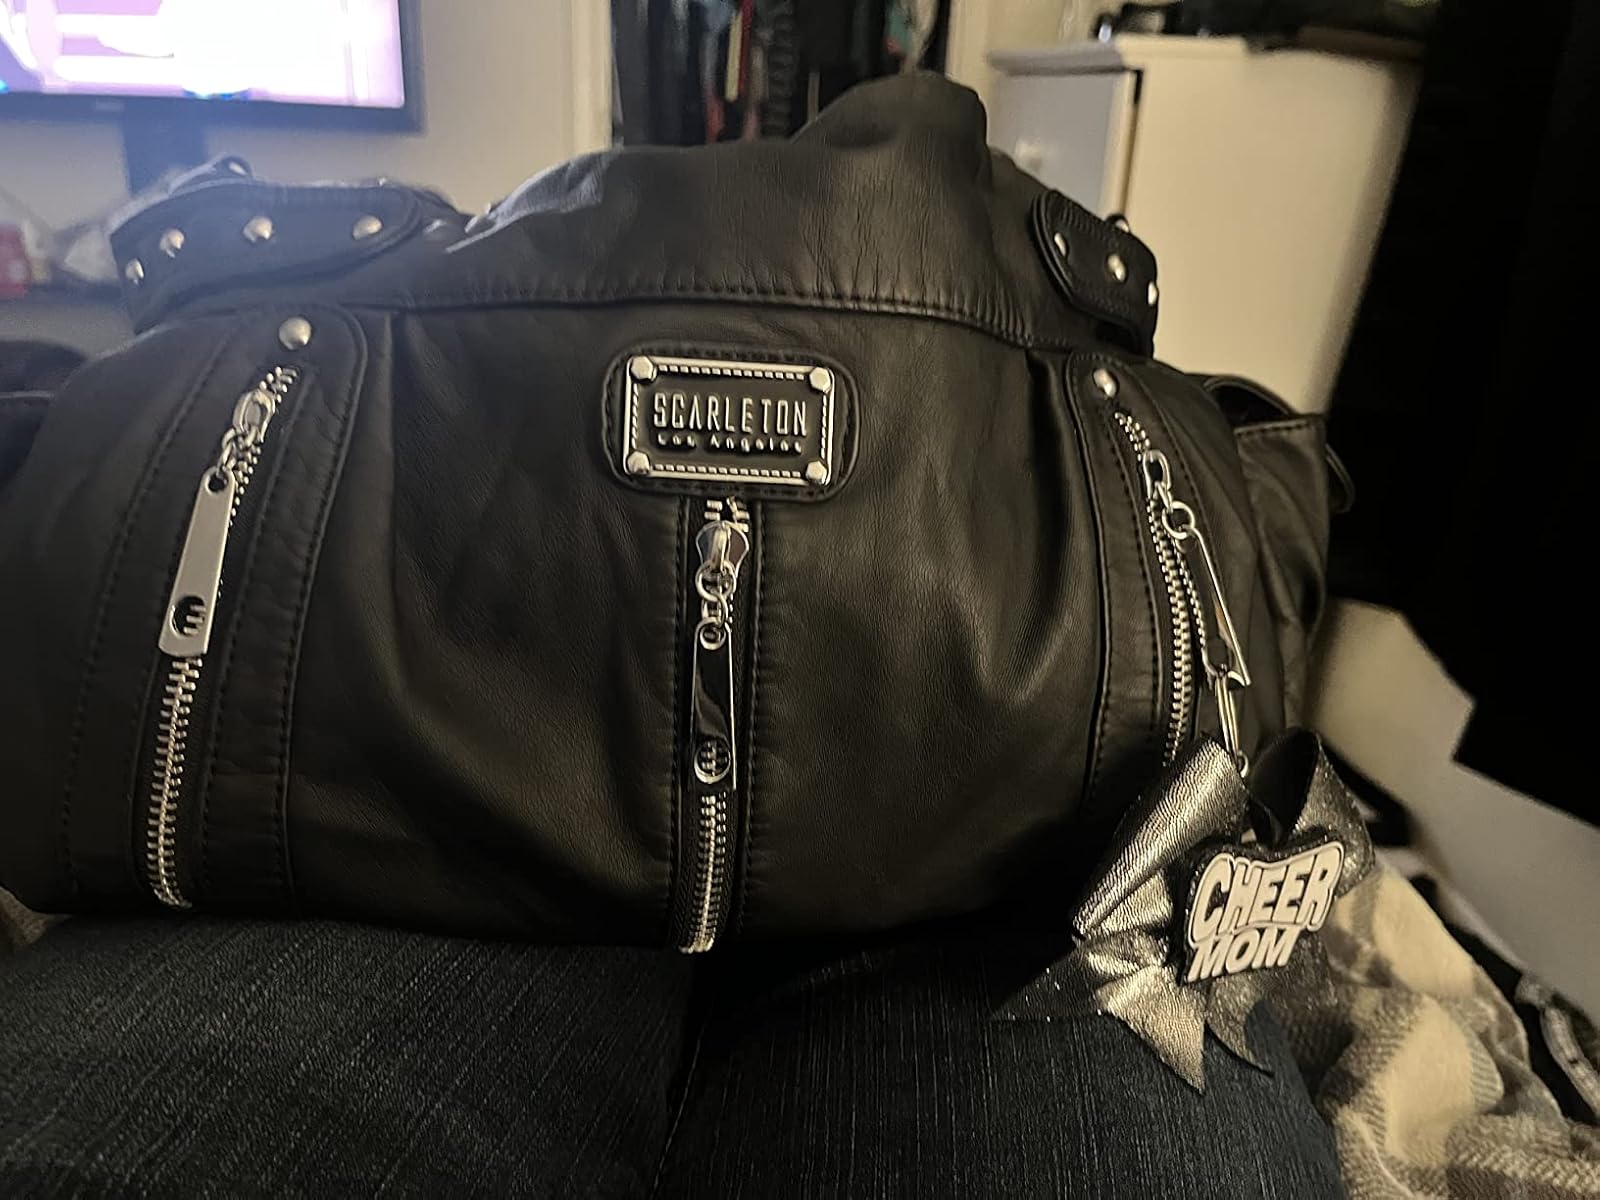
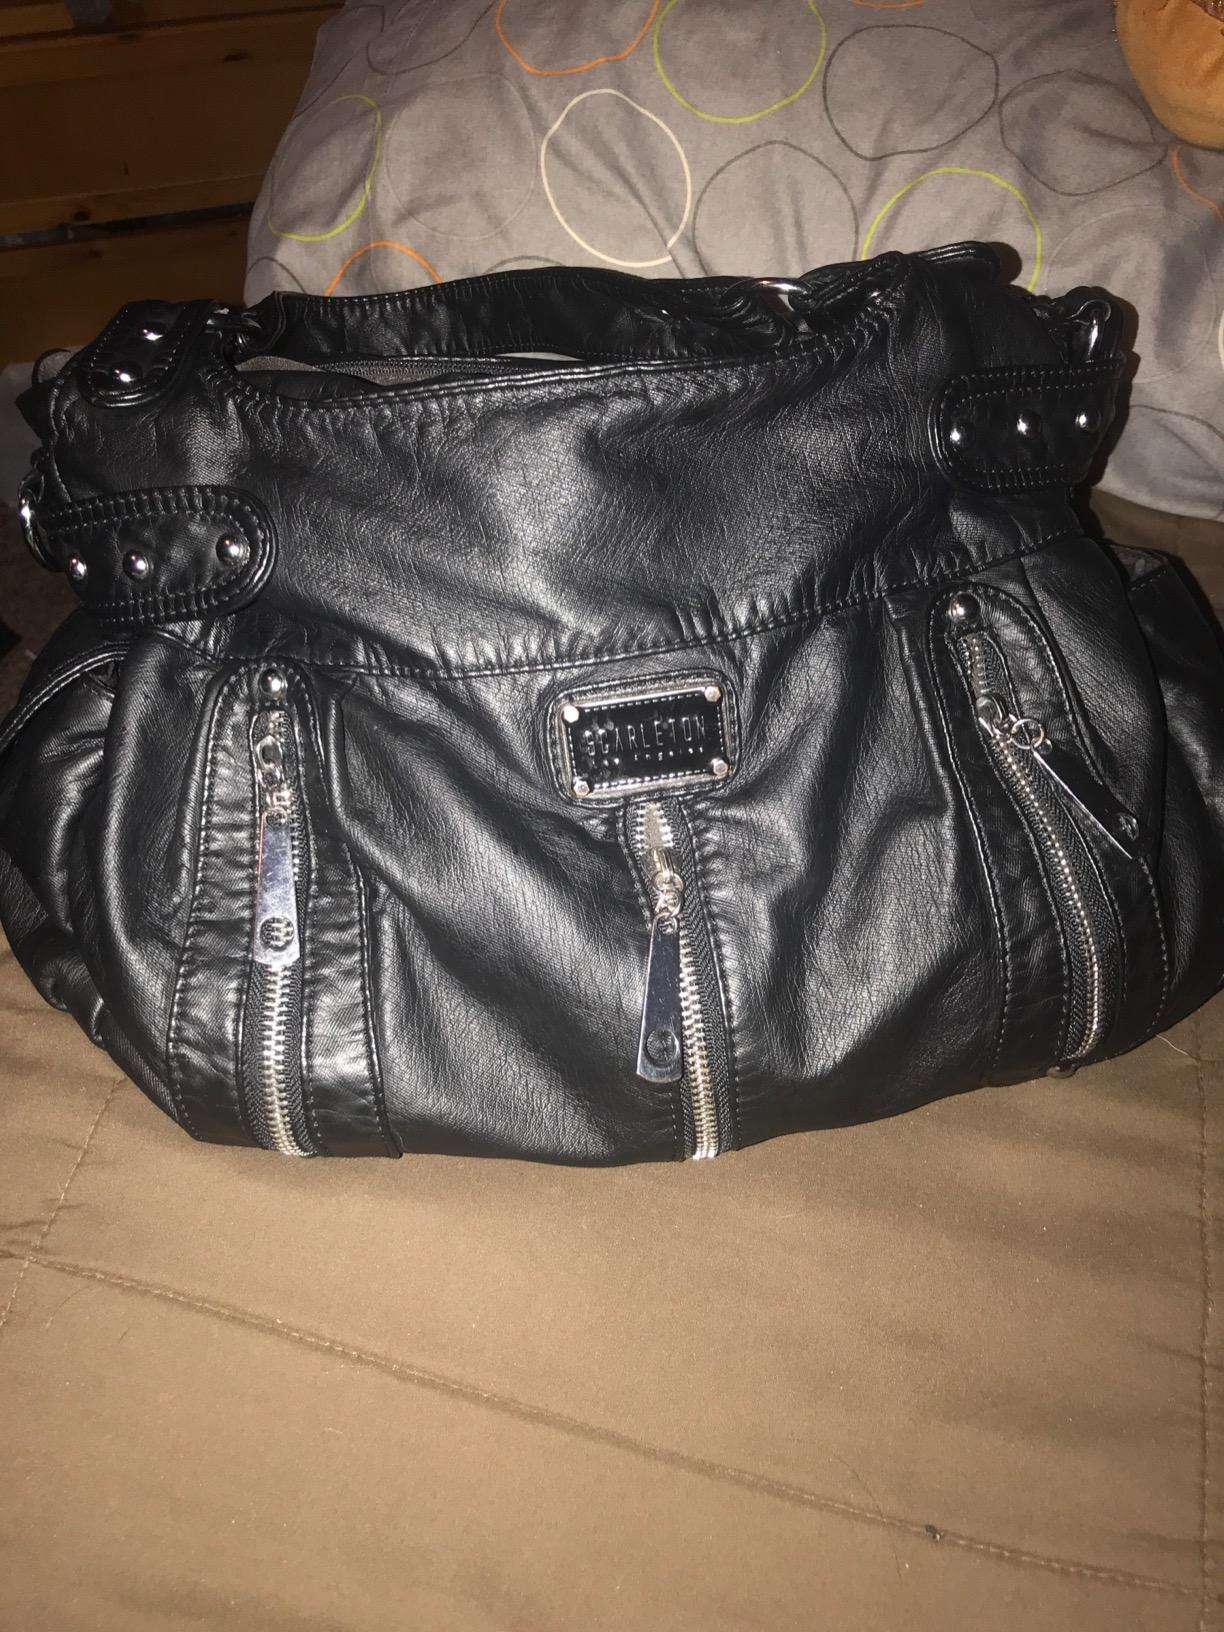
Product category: accessories_handbag
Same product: yes